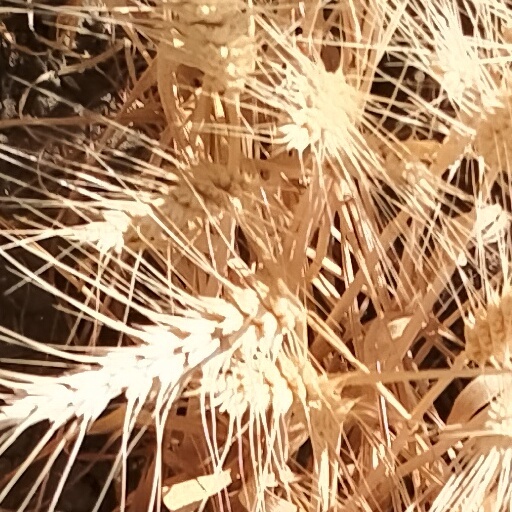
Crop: wheat